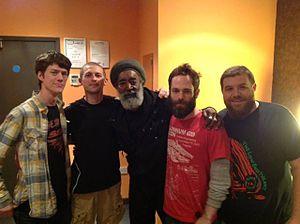
Lionize est un groupe de rock américain basé dans le comté de Montgomery, dans le Maryland. Le son du groupe a ses racines dans le hard rock et le heavy metal, mais ils expérimentent fréquemment des sons variés, tels que le reggae, la musique dub, le go-go et le funk.